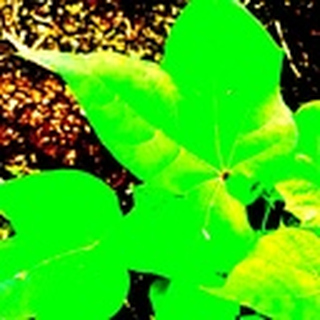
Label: healthy_cotton